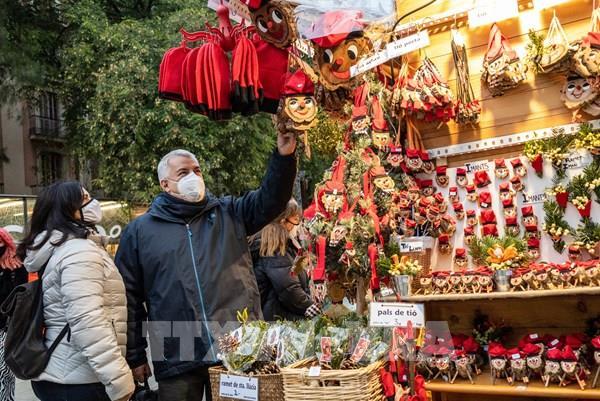
có một người phụ nữ đang đứng cùng một người đàn ông ở trước quầy hàng